Question: Please indicate a possible affordance area of the sit_on_bench that can be used for sitting
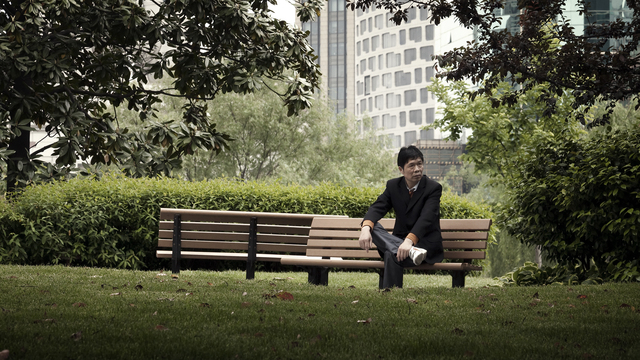
Answer: [282.74, 254.455, 484.815, 269.738]